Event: Nepal Earthquake
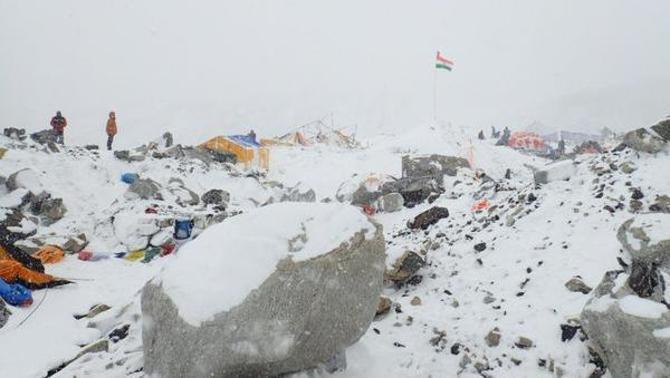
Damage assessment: damage